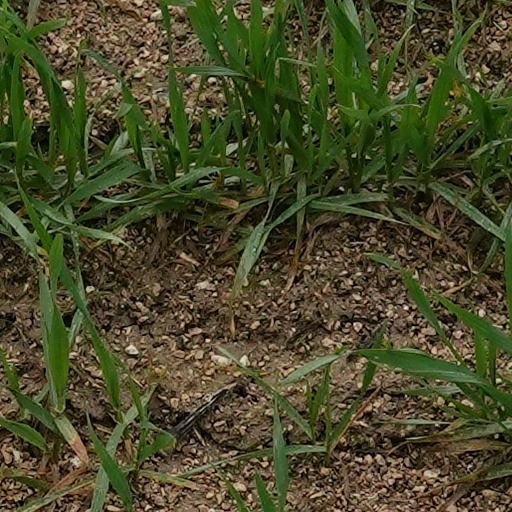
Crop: wheat